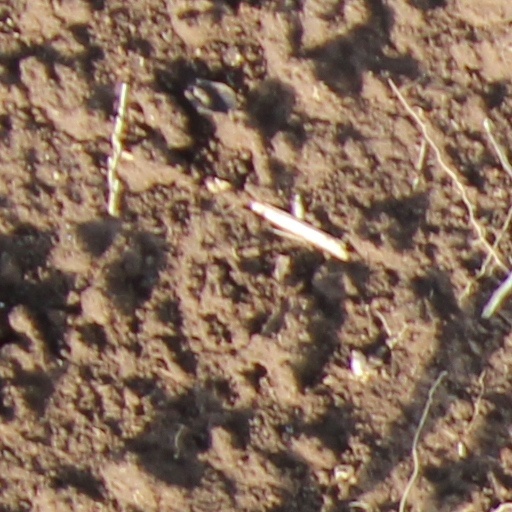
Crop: wheat